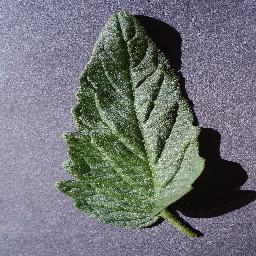
Label: Tomato___healthy